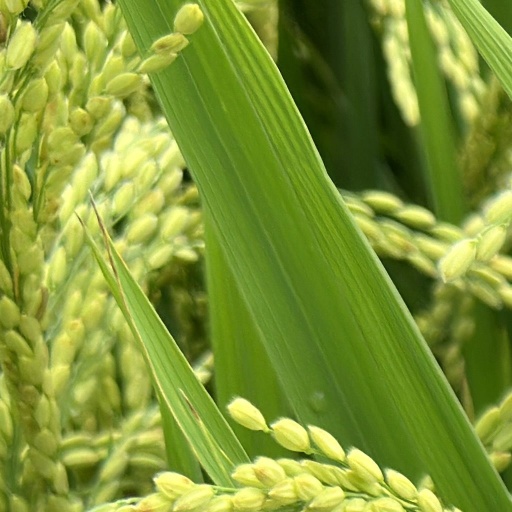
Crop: rice